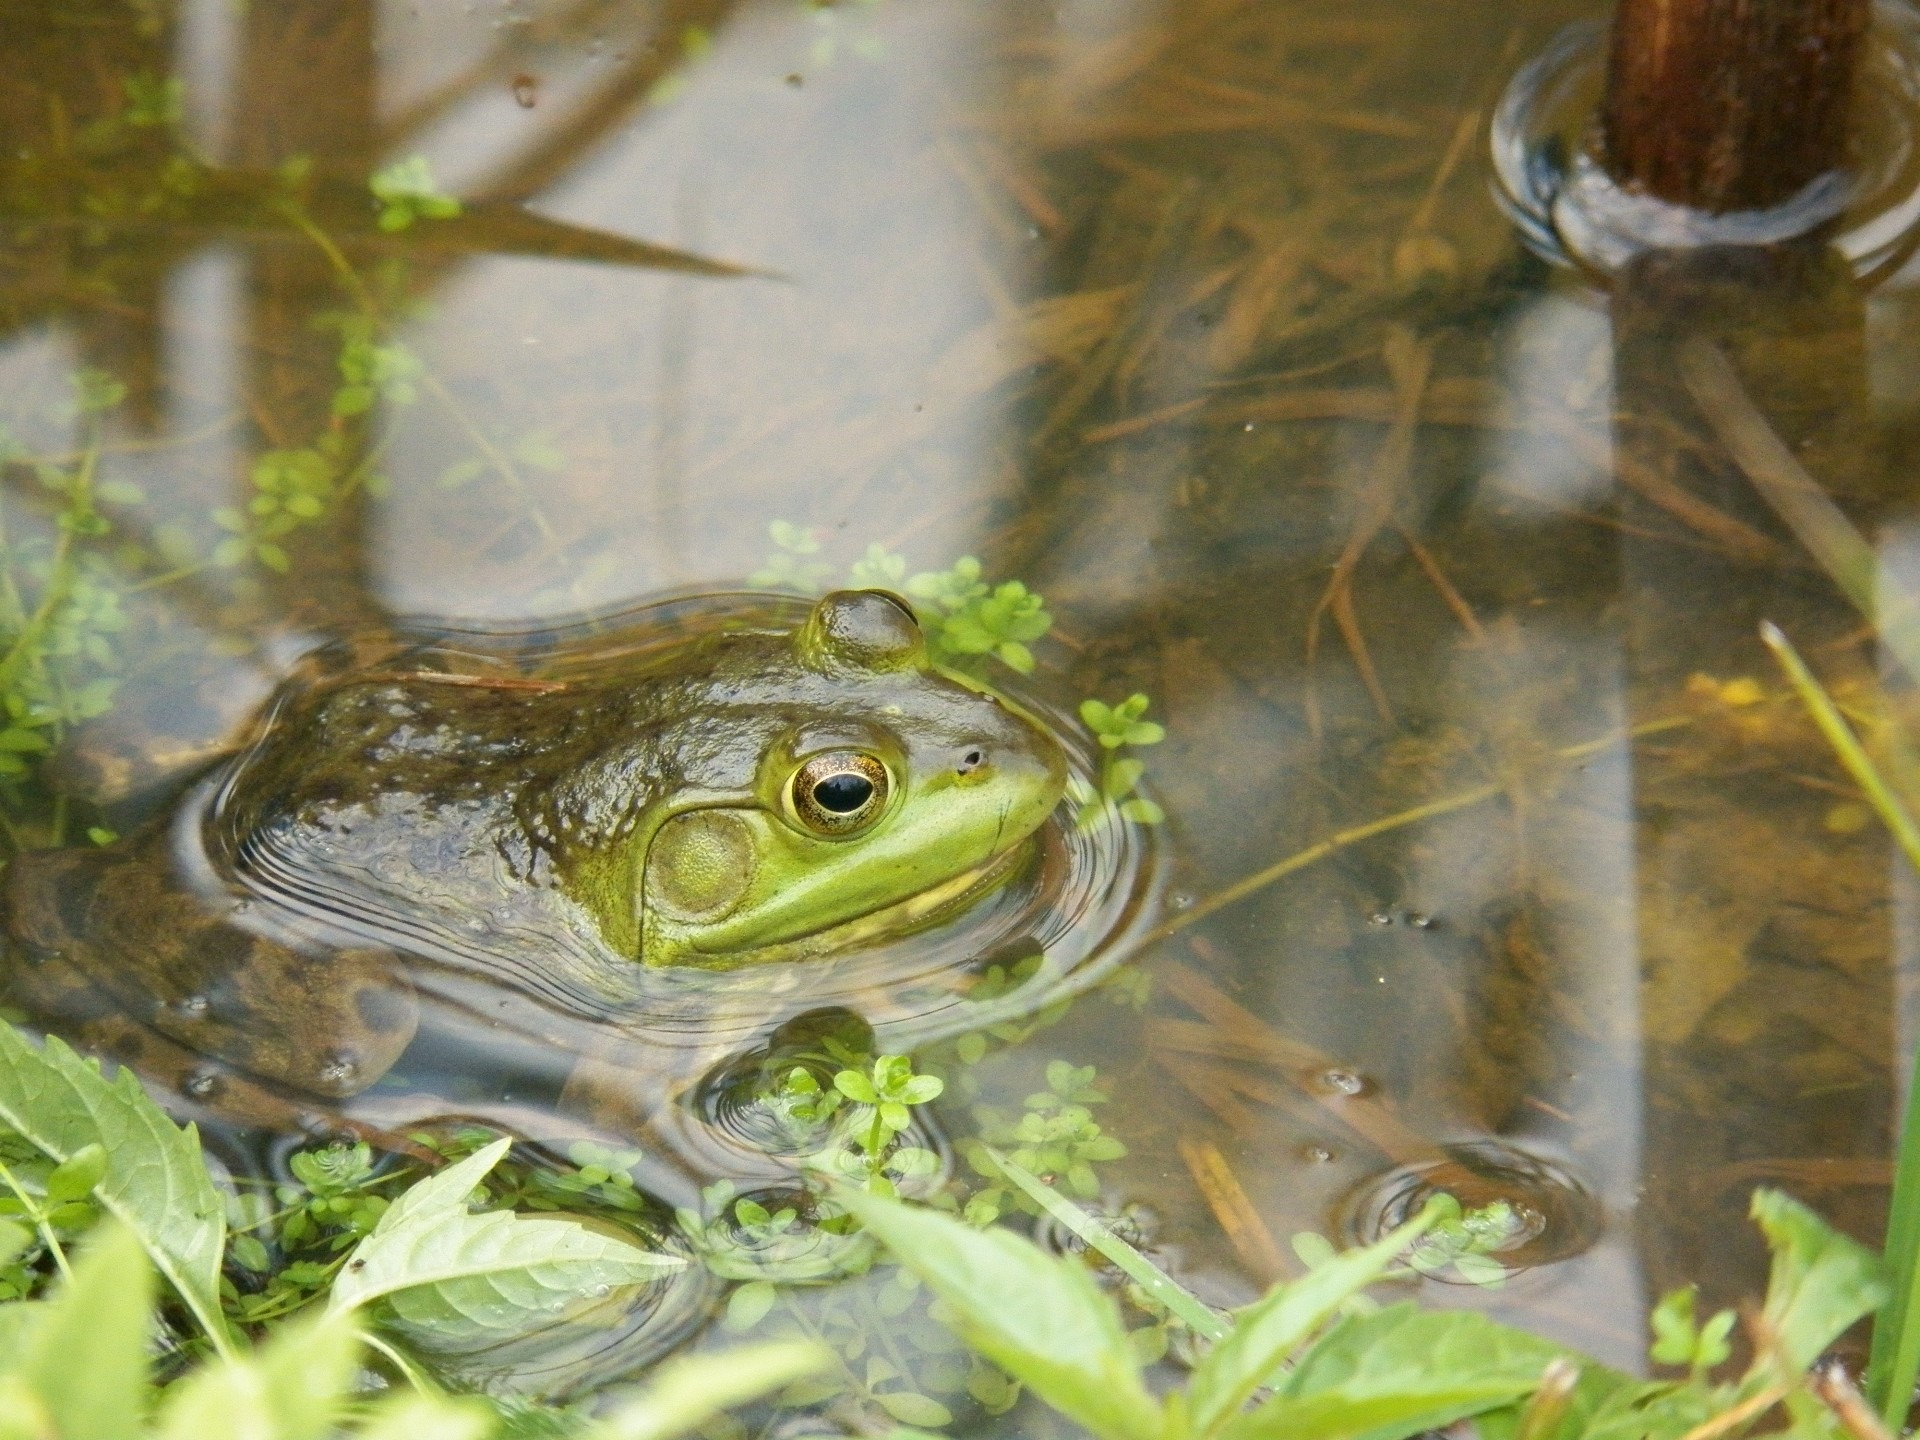
water, nature, wetlands, lake, pond, wildlife, brook, biology, frog, toad, amphibian, fauna, vertebrate, frogs, toads, bullfrog, ranidae